Current mirror

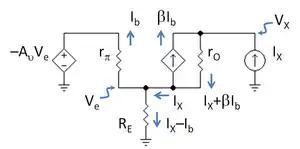
Figure 5: Small-signal circuit to determine output resistance of mirror; transistor Q is replaced with its hybrid-pi model; a test current "I" at the output generates a voltage "V", and the output resistance is "R" = "V" / "I".

An idealized treatment of output resistance is given in the footnote. A small-signal analysis for an op amp with finite gain "A" but otherwise ideal is based upon Figure 5 ("β", "r" and "r" refer to Q). To arrive at Figure 5, notice that the positive input of the op amp in Figure 3 is at AC ground, so the voltage input to the op amp is simply the AC emitter voltage "V" applied to its negative input, resulting in a voltage output of −"A" "V". Using Ohm's law across the input resistance "r" determines the small-signal base current "I" as: